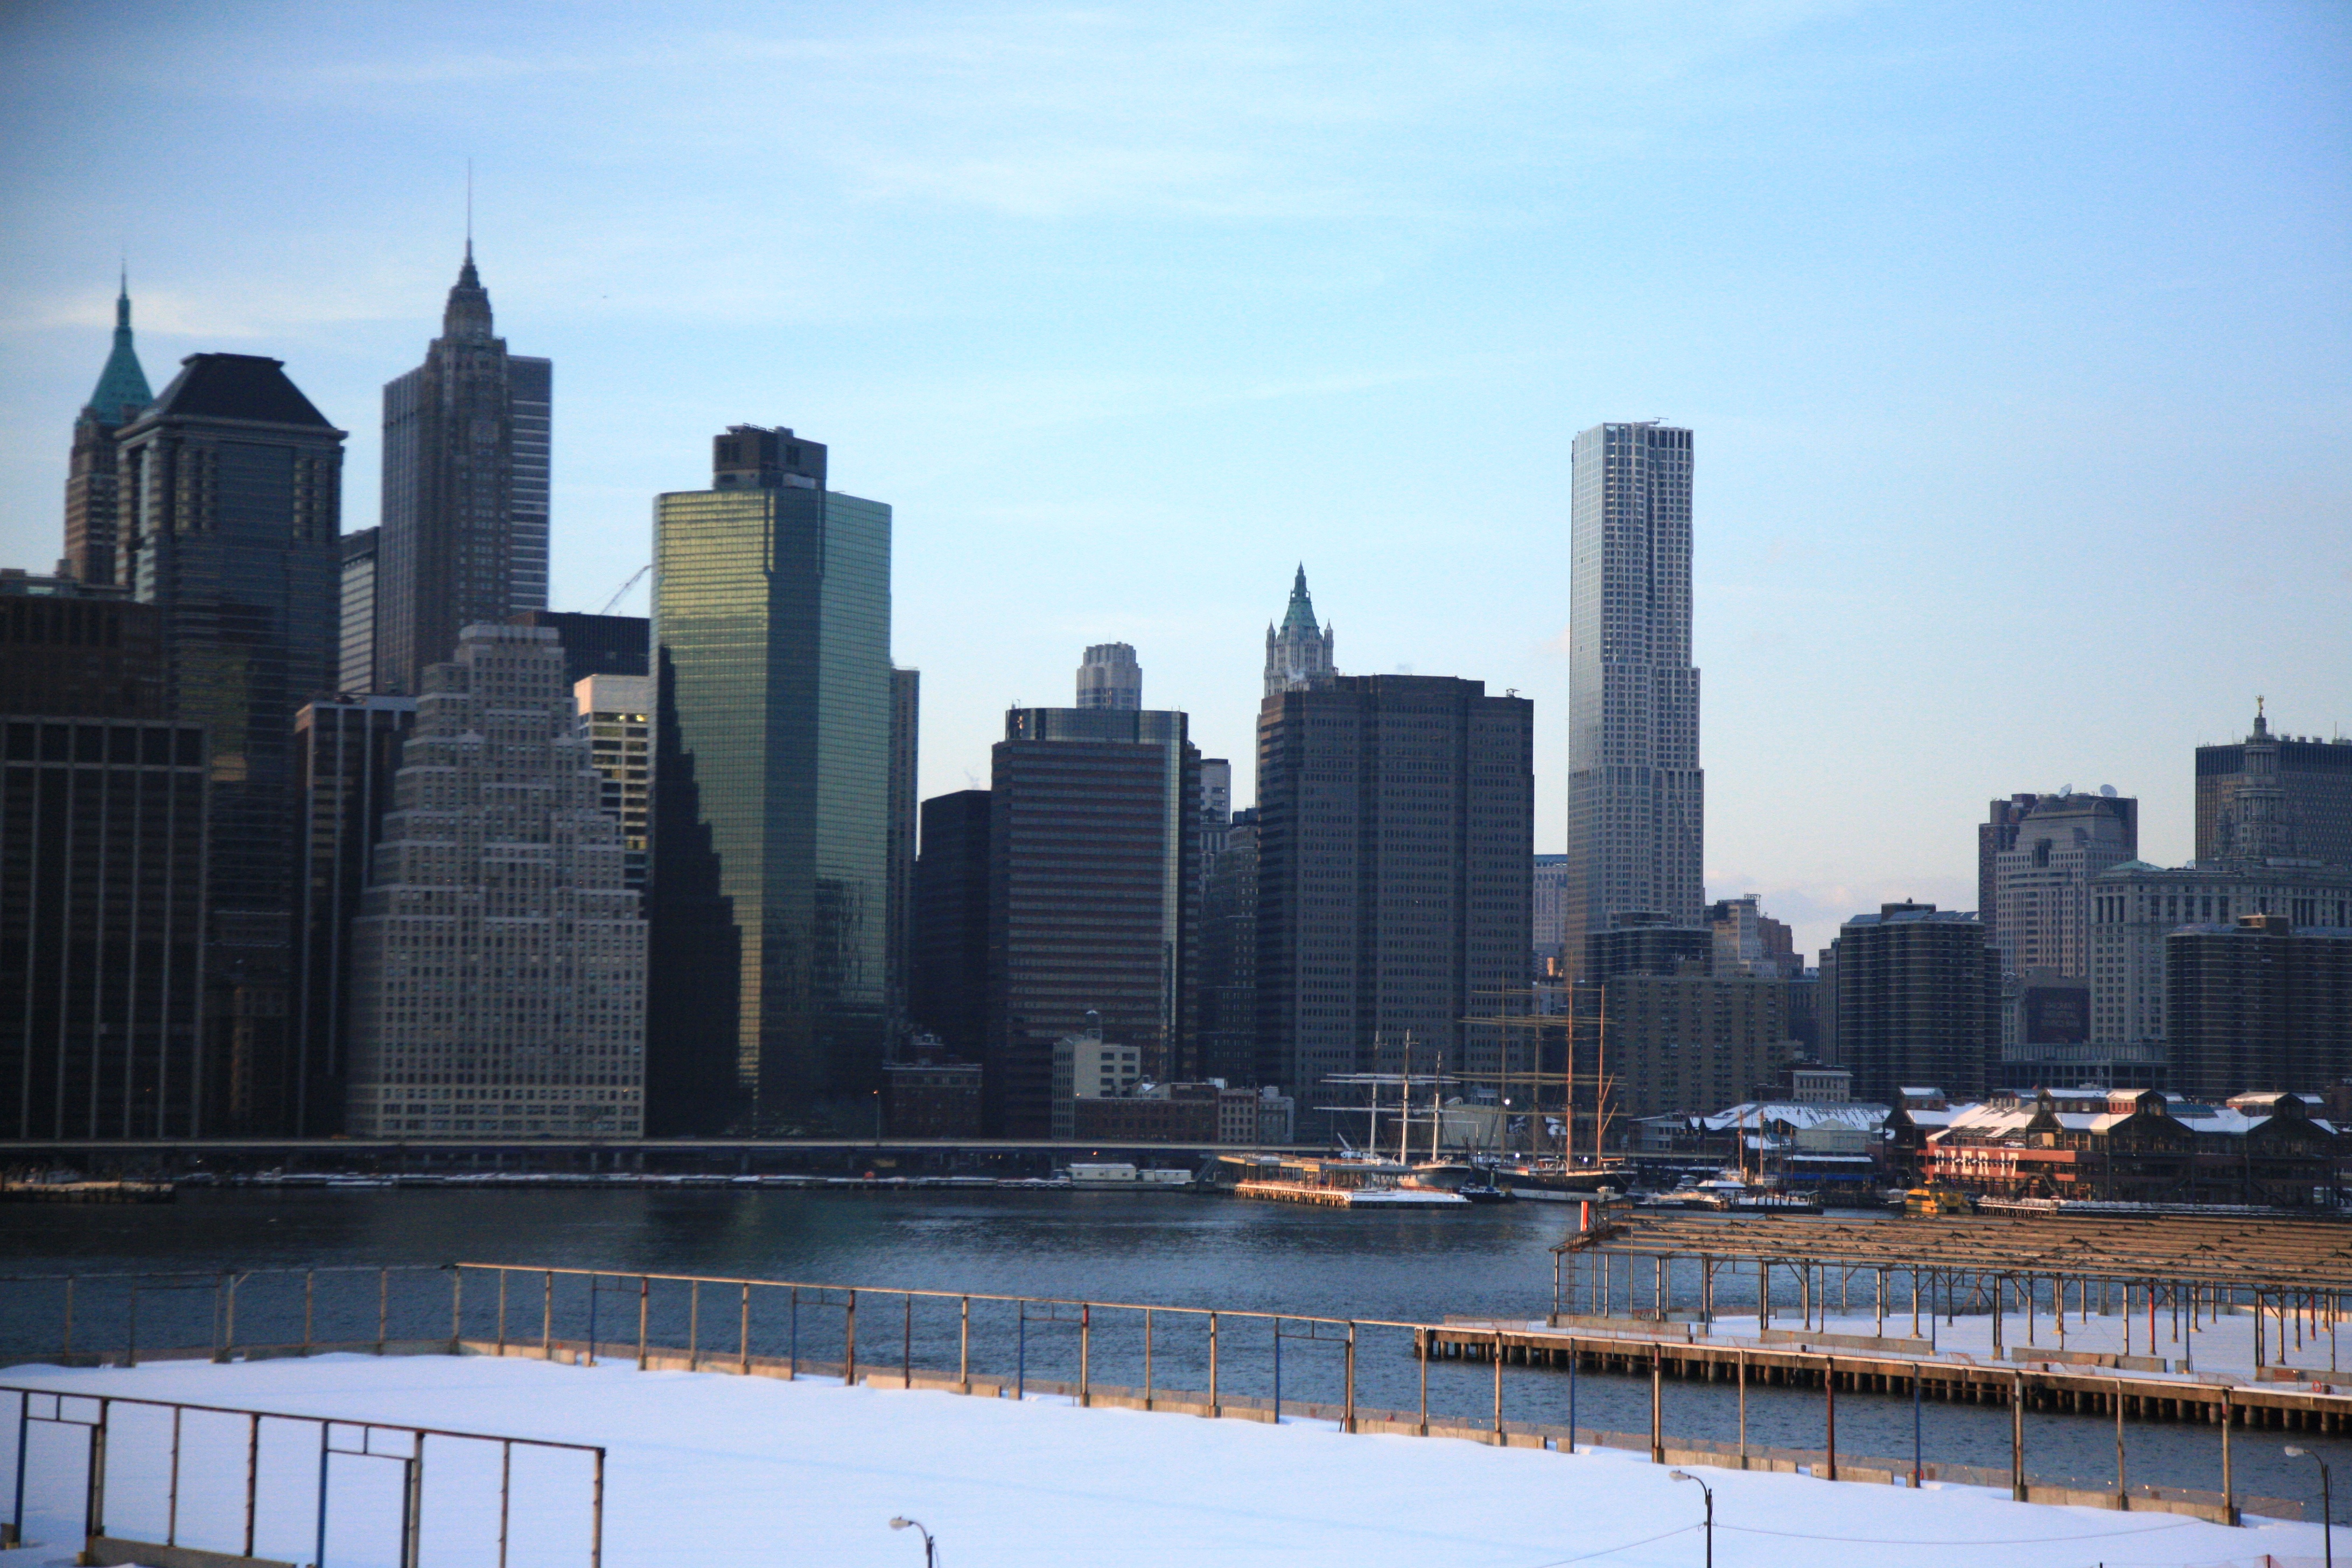
horizon, skyline, city, skyscraper, cityscape, downtown, reflection, nyc, landmark, brooklyn, tower block, newyork, newyorkcity, ny, metropolis, urban area, geographical feature, human settlement, metropolitan area